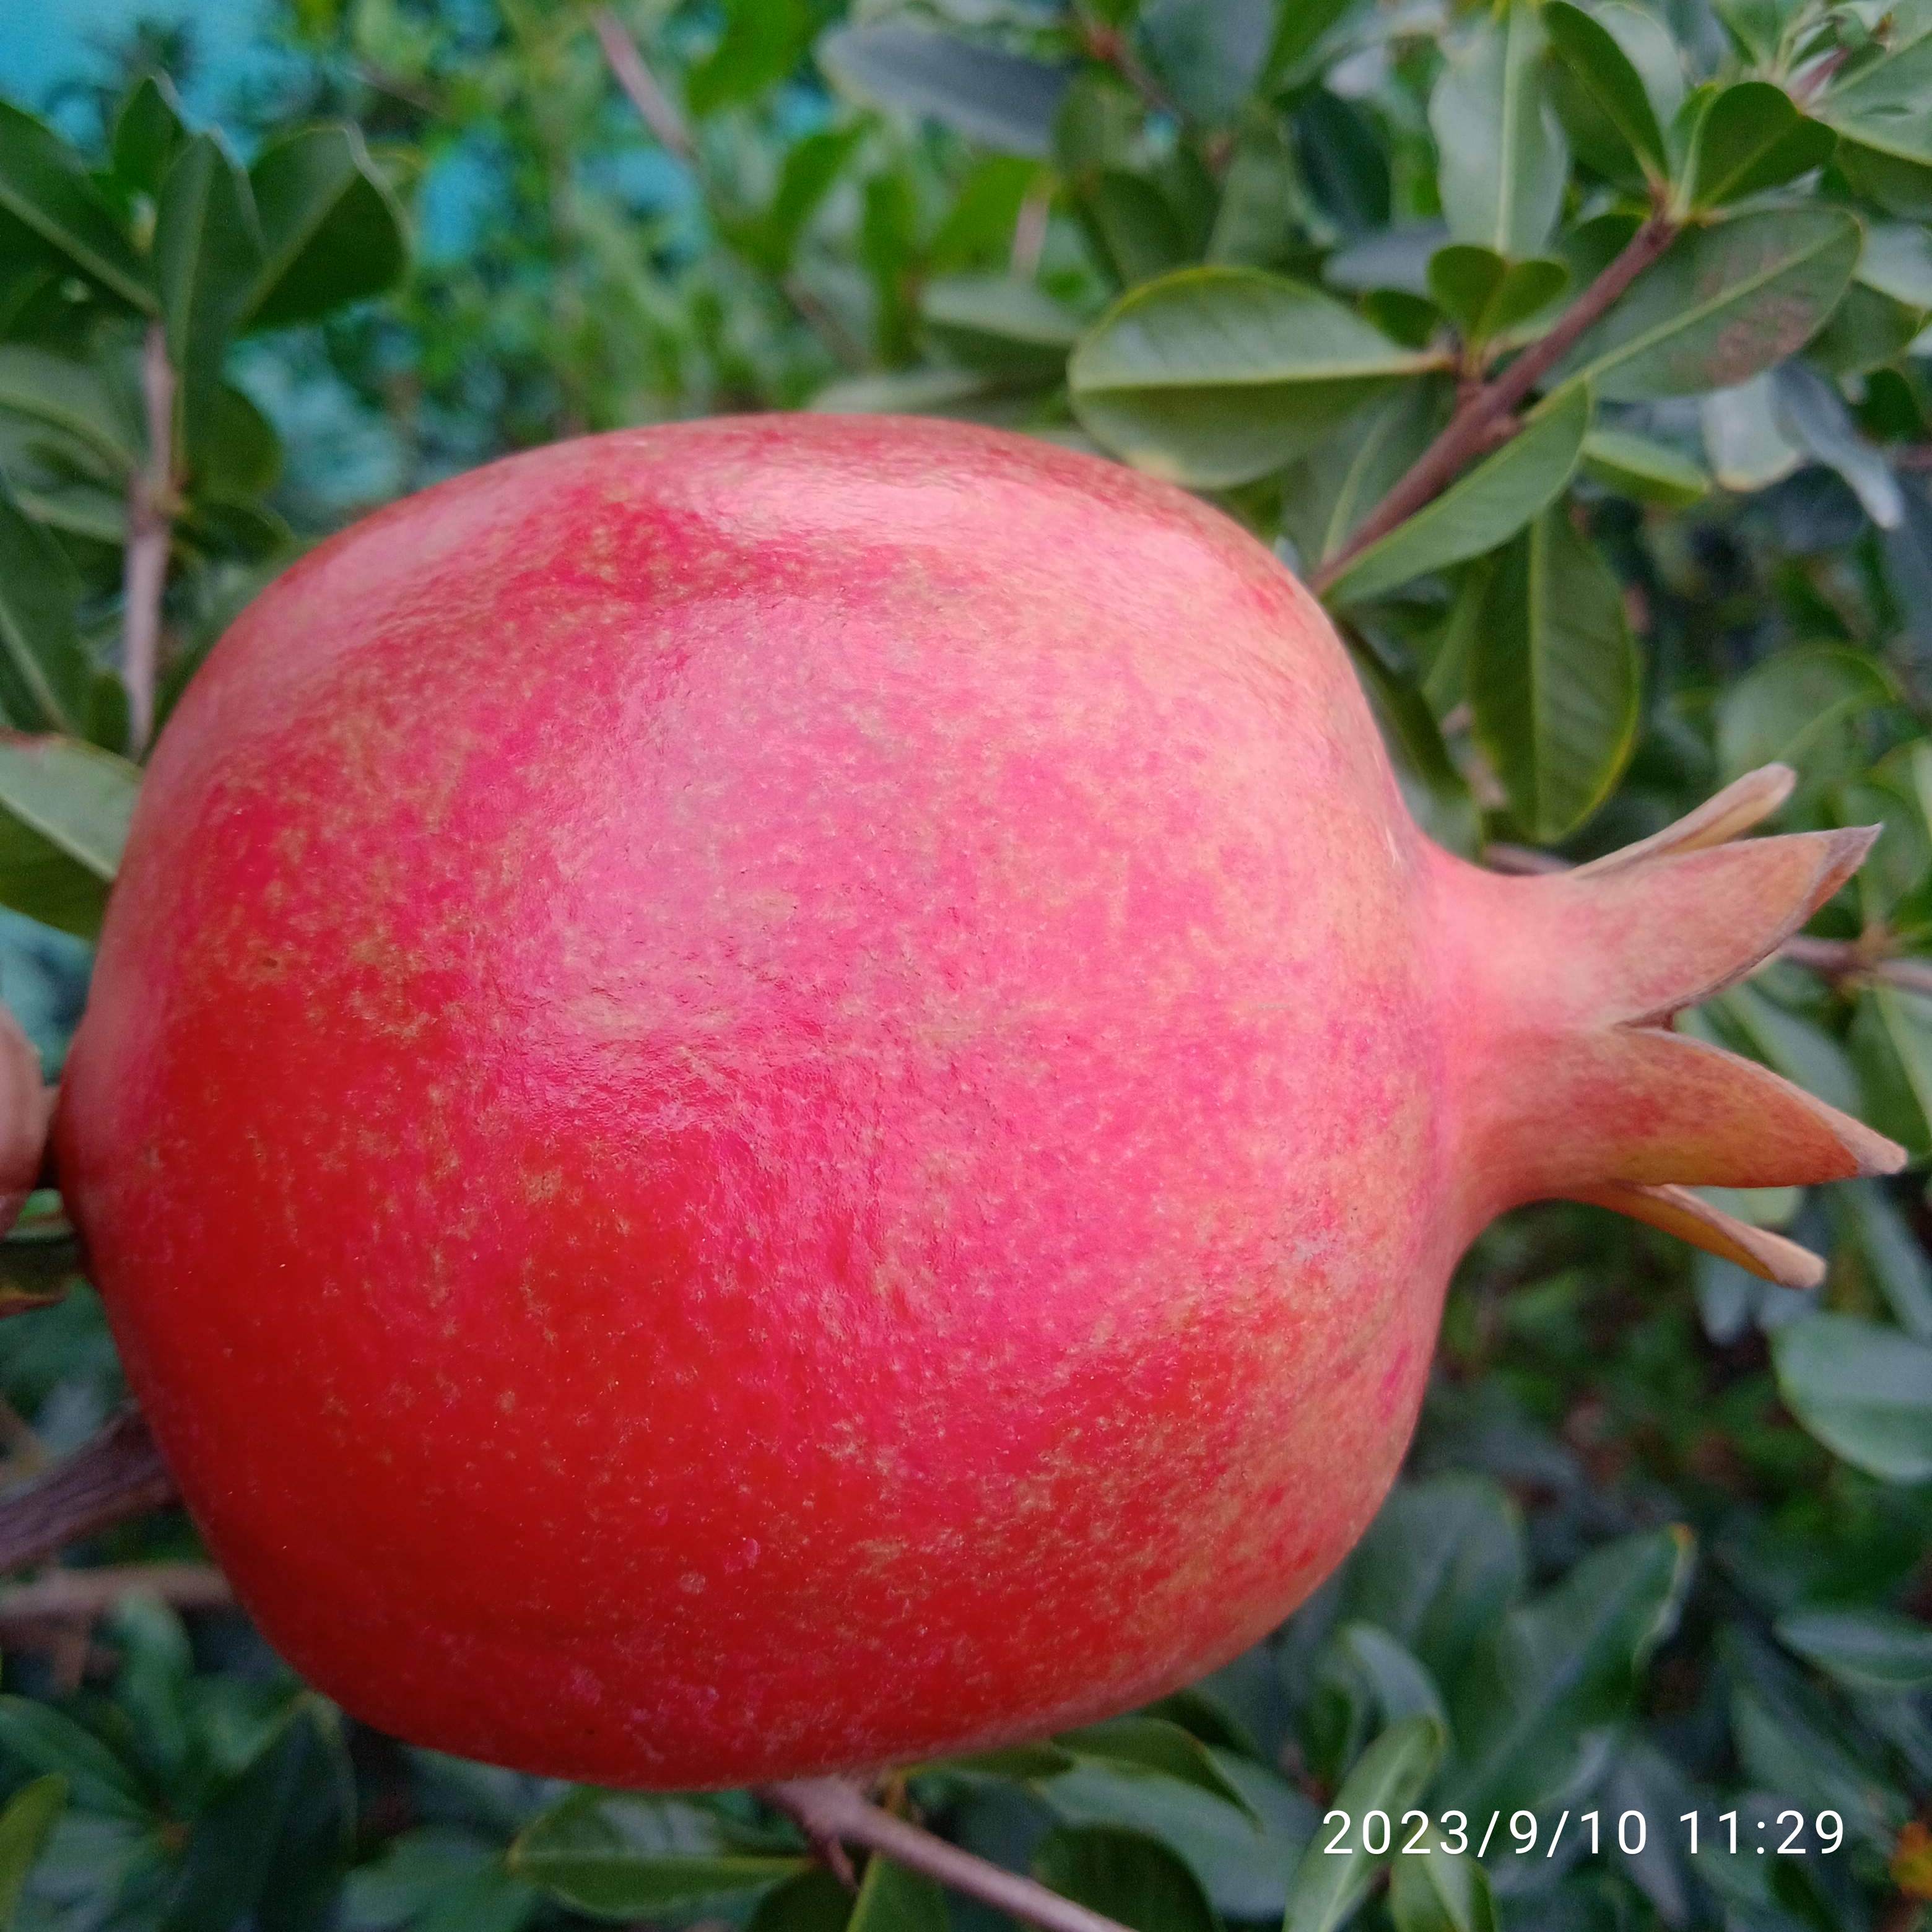
Label: Healthy